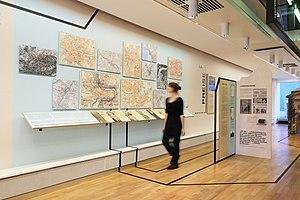
Le groupe Ładoś polonais : Grupa Ładosia, est un groupe de diplomates polonais et d'organisation juives, basé à Berne qui sauva de l'holocauste plusieurs centaines de juifs en leur fournissant des faux passeports latino-américains et principalement paraguayens.